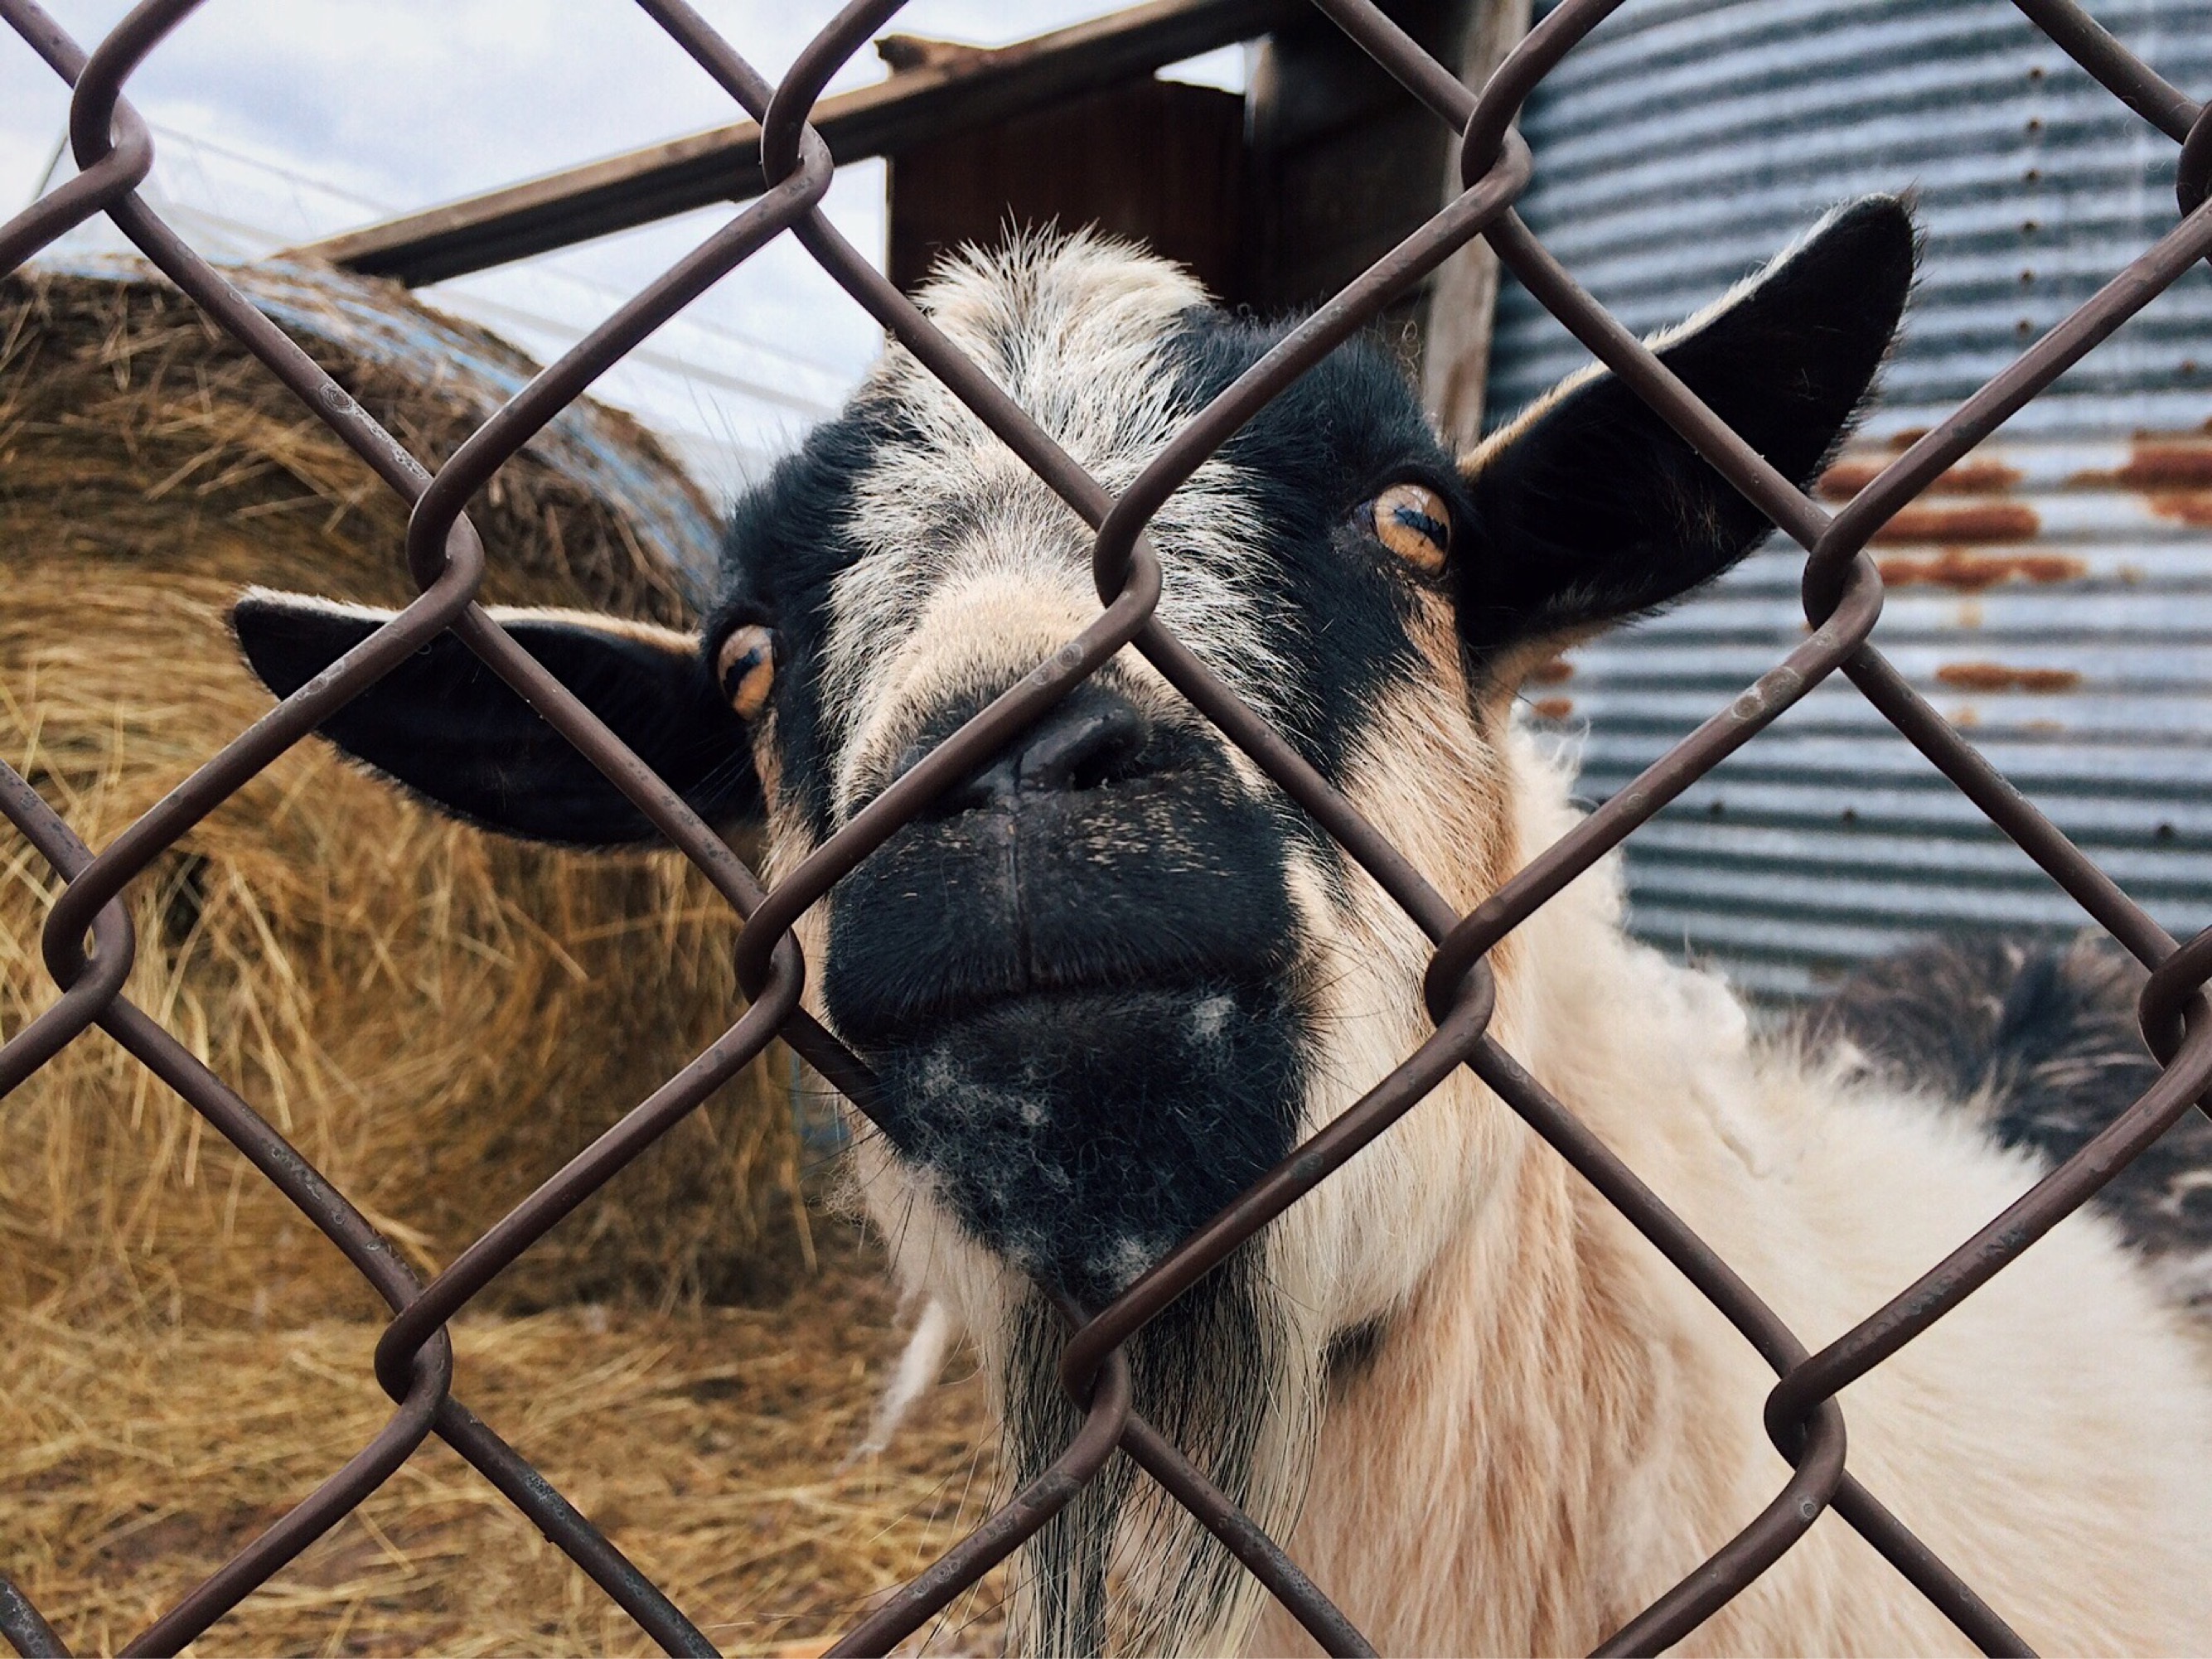
farm, flower, animal, wildlife, goat, zoo, livestock, mammal, agriculture, fauna, close up